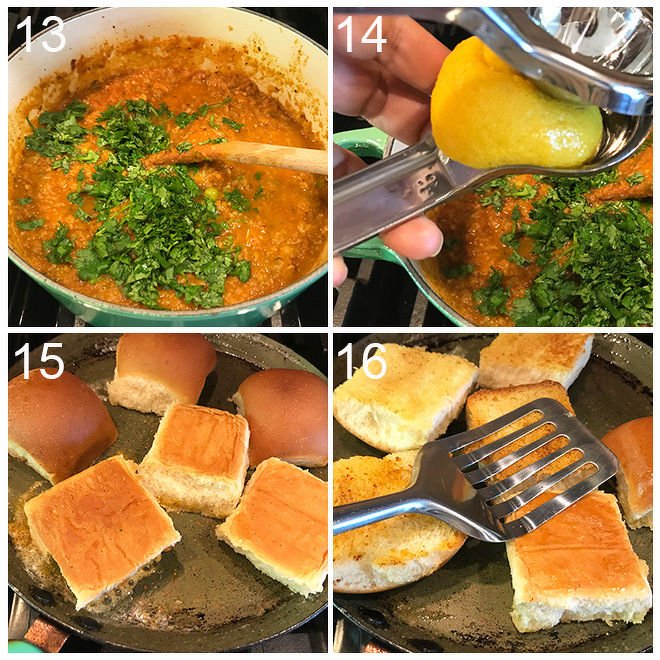
Dish: pav_bhaji